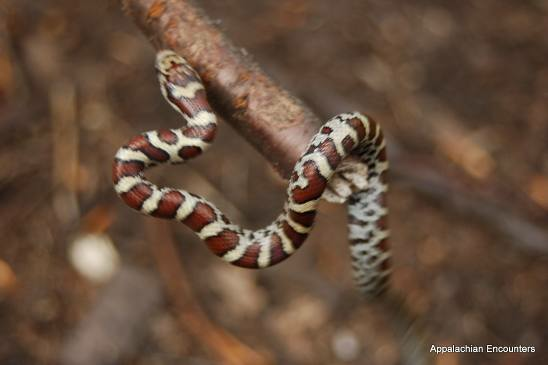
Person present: No